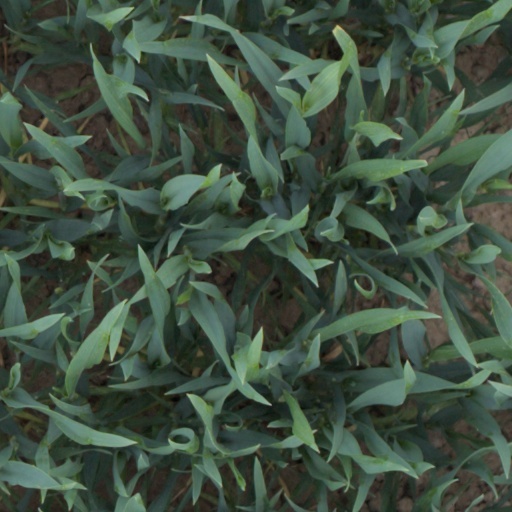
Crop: wheat